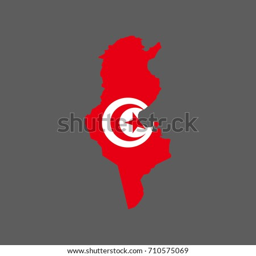
map and flag on the gray background